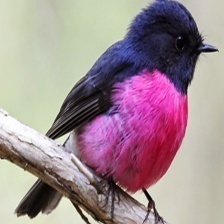
Species: PINK ROBIN
Scientific name: PETROICA RODINOGASTER
ImageNet parent category: robin